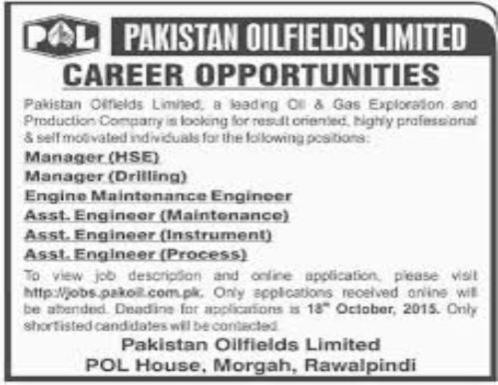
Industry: Transportation